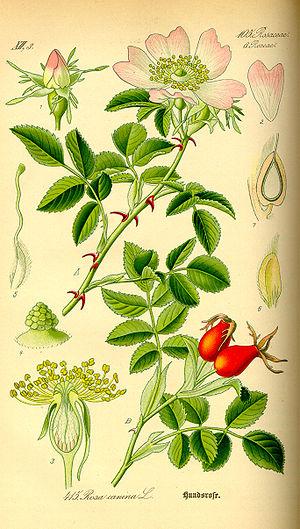
Cette liste de Tracheophyta de Bosnie-Herzégovine, ainsi que d’espèces introduites est un aperçu incomplet d’espèces de mousses, de fougères, de gymnospermes et d’angiospermes citées dans la littérature disponible en langues bosniaque, croate, serbe et serbo-croate. Cet aperçu n’inclue pas des espèces cultivées ni celles occasionnellement introduites.